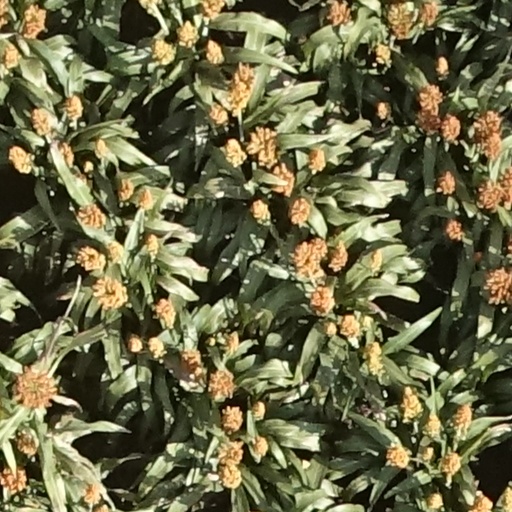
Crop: sorghum